Danish slave trade

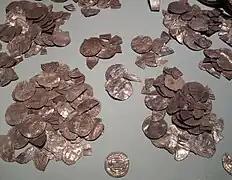
Samanid coins found in the Spillings Hoard.

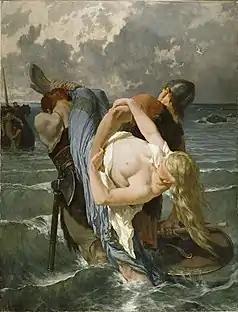
Vikings captured people during their raids in Europe.

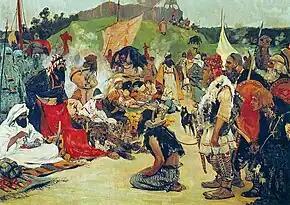
Trade negotiations in the country of Eastern Slavs. Pictures of Russian history. (1909). Vikings sold people they captured in Europe to Arab merchants in Russia.

Slavery was a deeply entrenched institution in Viking society which was hierarchical, and the lowest social class consisted of thralls and slaves, which made up the main source of hard labor in Norse society. This practice was largely abandoned once Denmark became Christian in the 10th century, but continued into the 14th century.